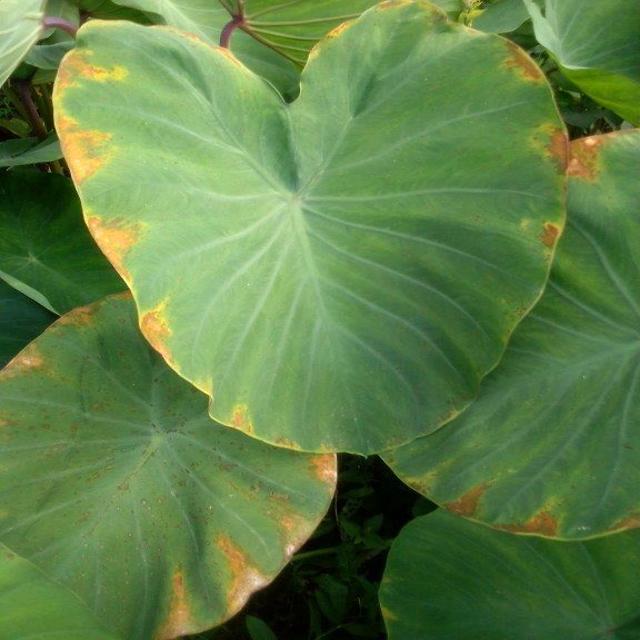
Label: Mid_Blight